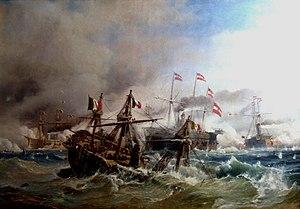
28 janvier : l’explorateur britannique David Livingstone débarque à Zanzibar. Le 22 mars, il entreprend l’exploration du réseau hydrographique d’Afrique centrale.